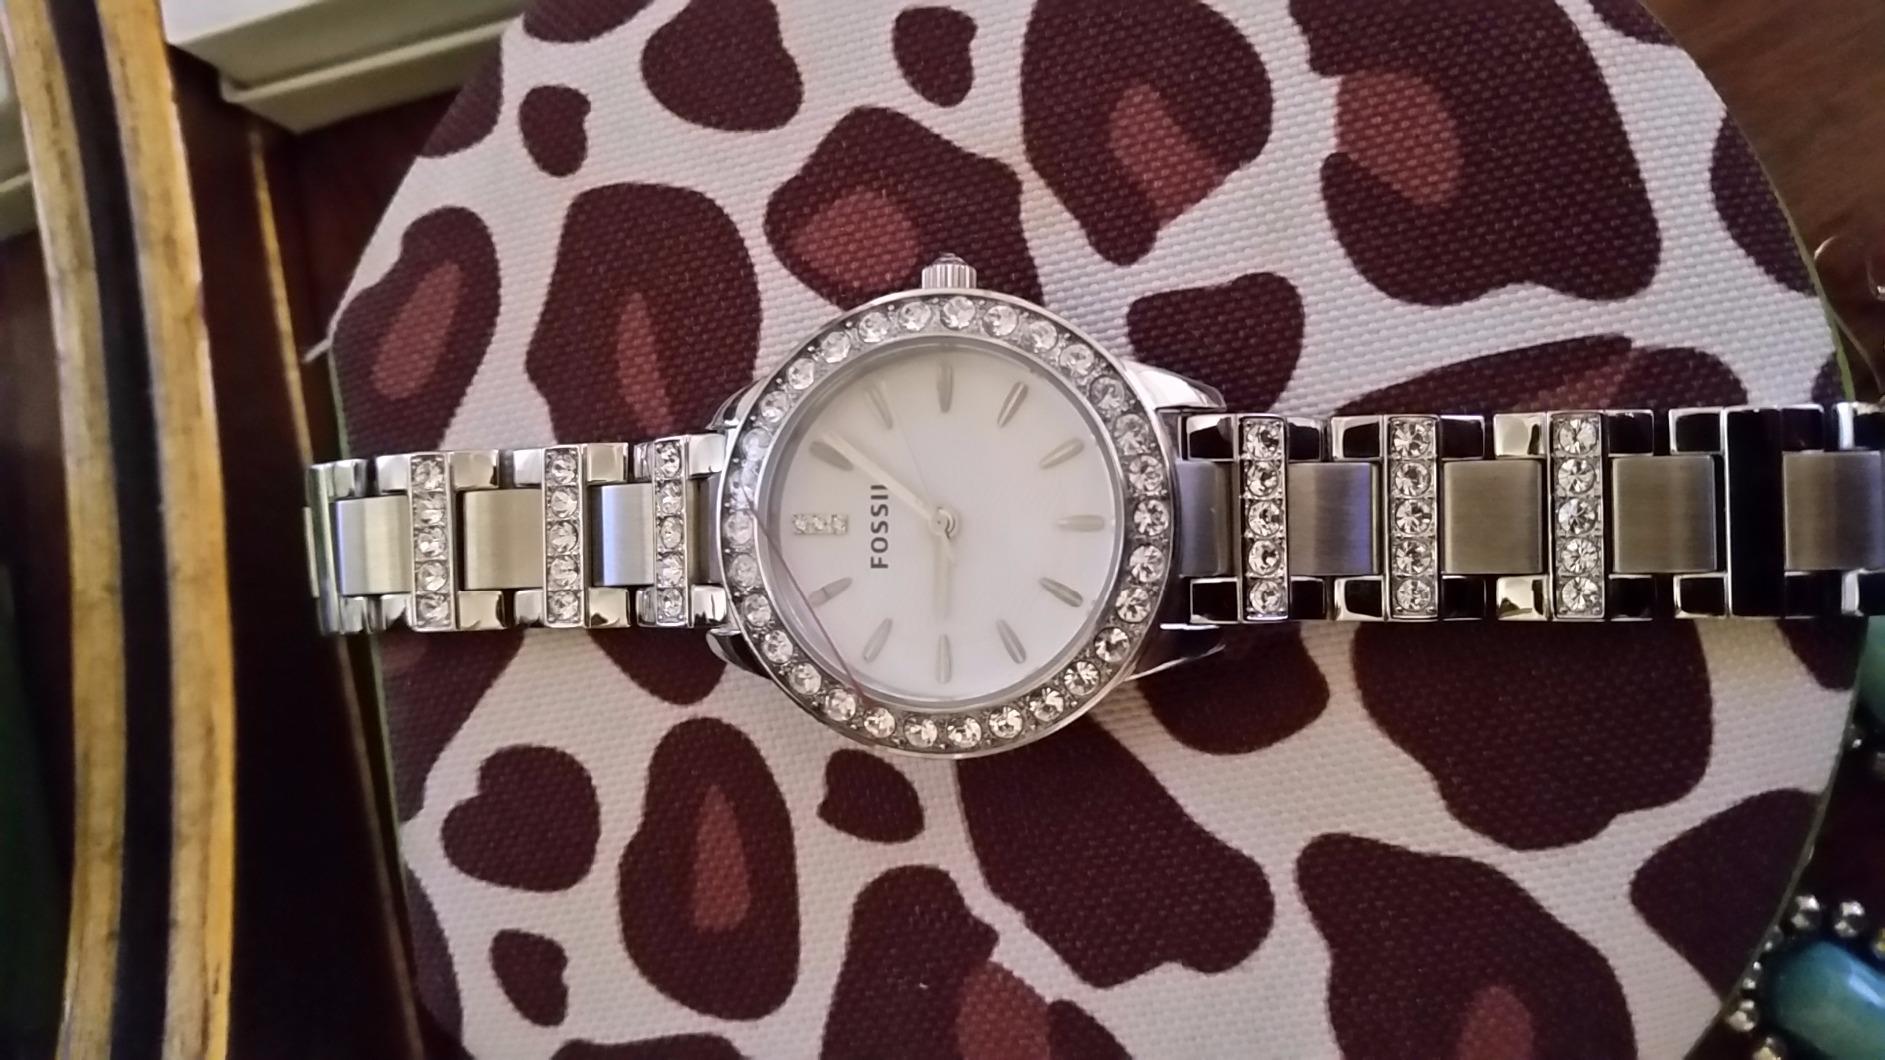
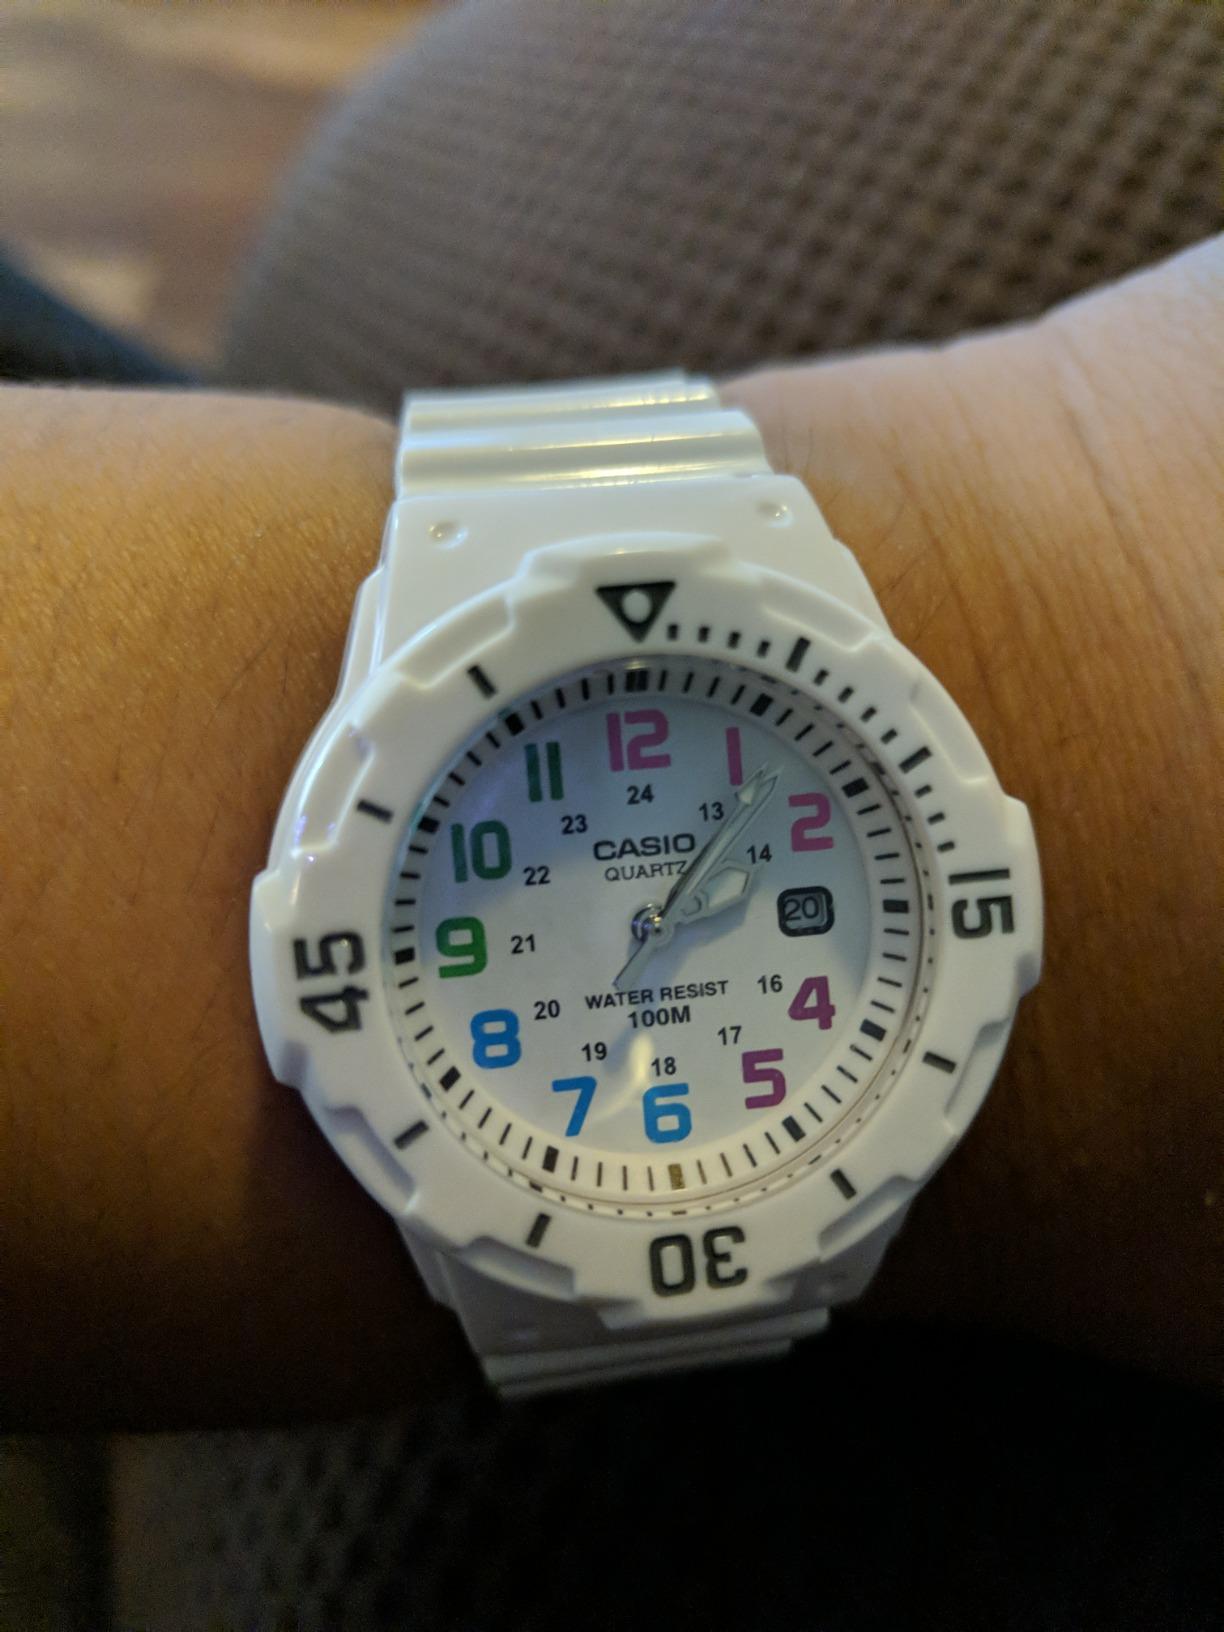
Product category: accessories_watch
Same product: no